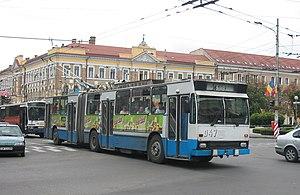
Compagnie de transport public de Cluj-Napoca, connue jusqu'en 2013 comme Régie autonome des transports urbain de voyageurs, est l'exploitant du réseau de transports en commun de Cluj-Napoca en Transylvanie. Le réseau est composé de lignes de tramway, trolleybus et autobus. Sur les 662 kilomètres de rues, 342 sont empruntées par des transports en commun.